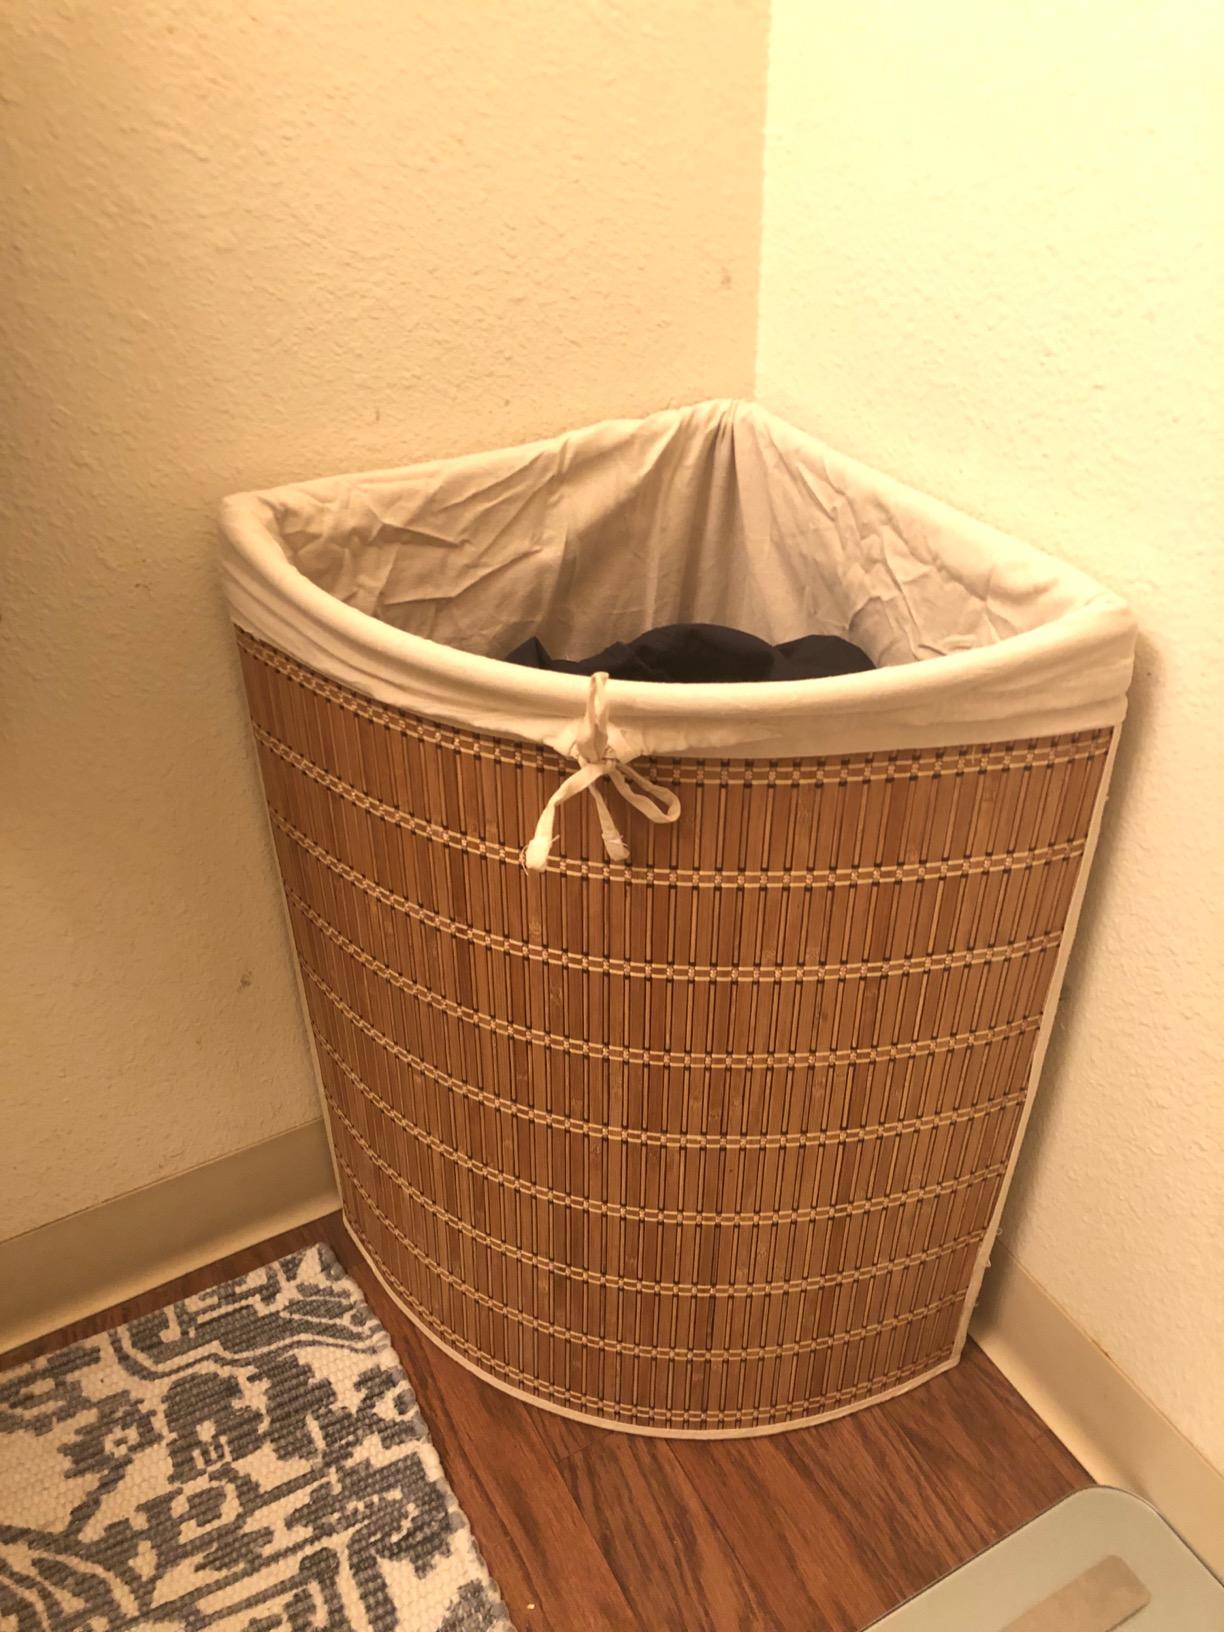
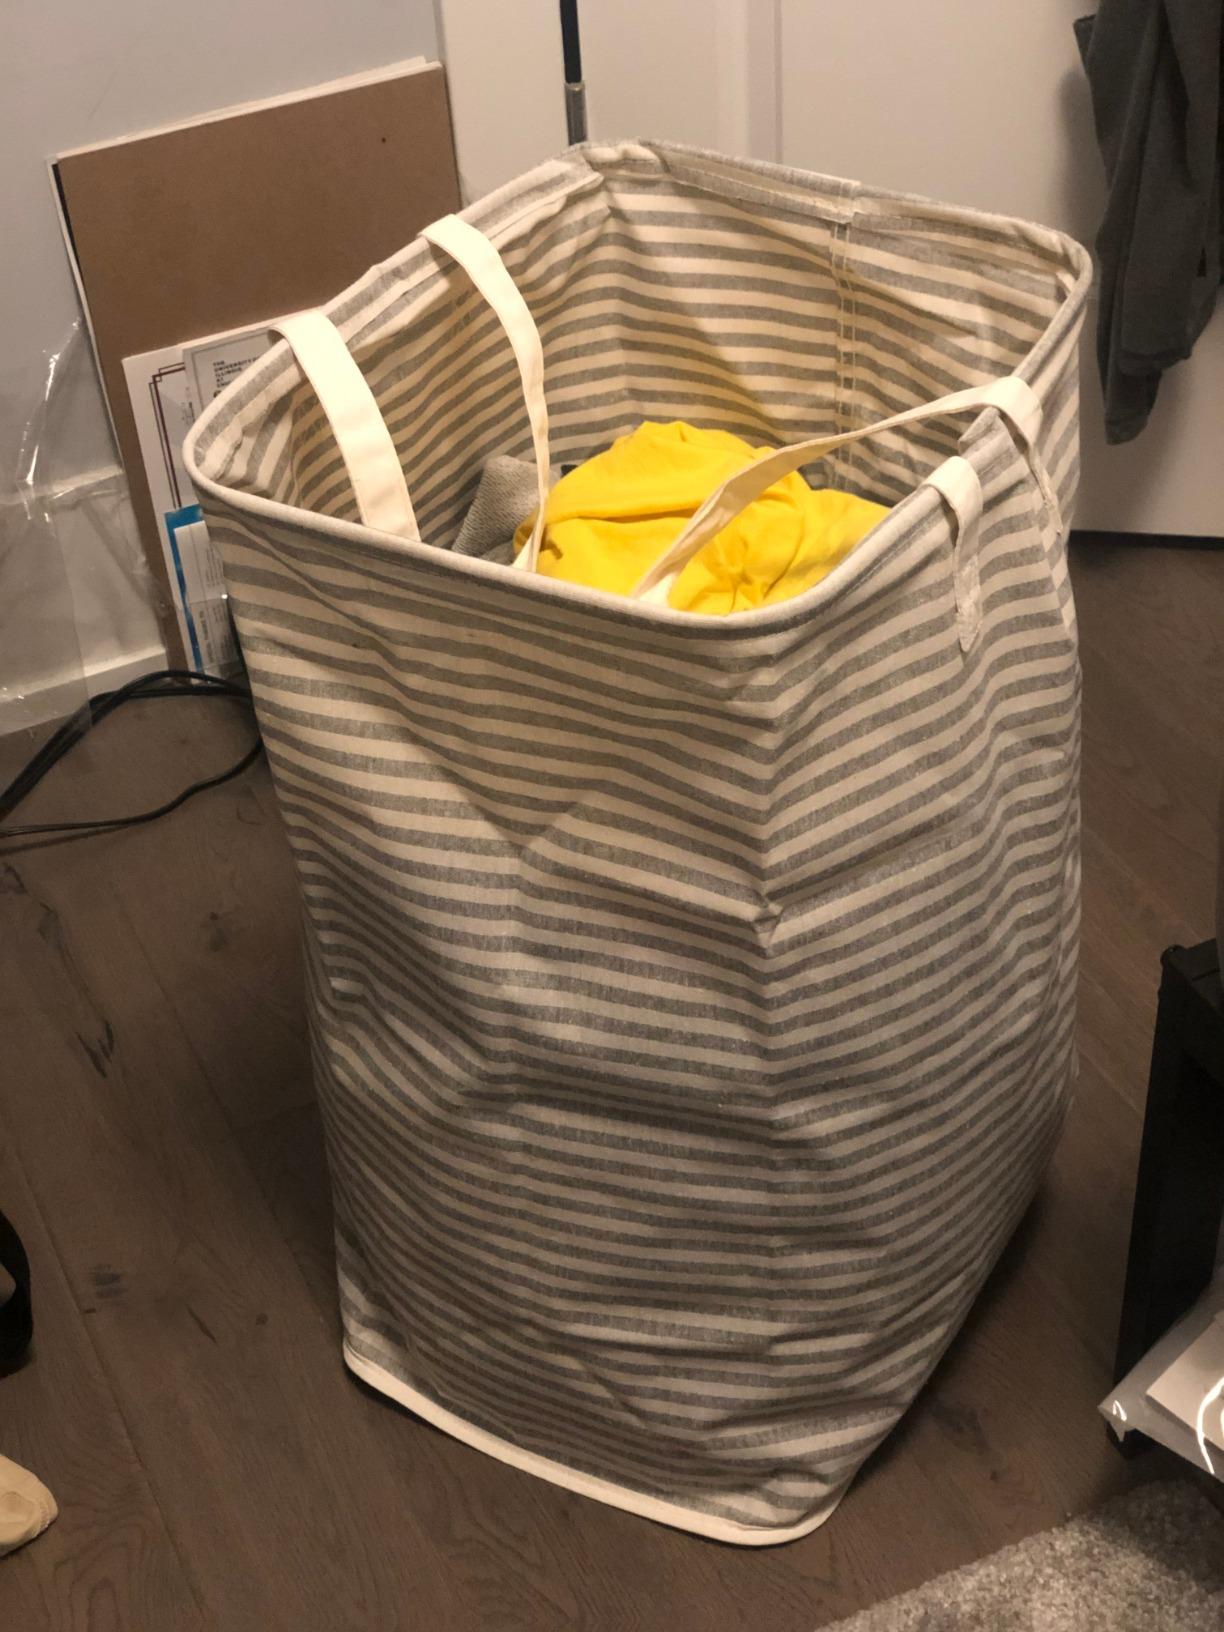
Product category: items_hamper
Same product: no